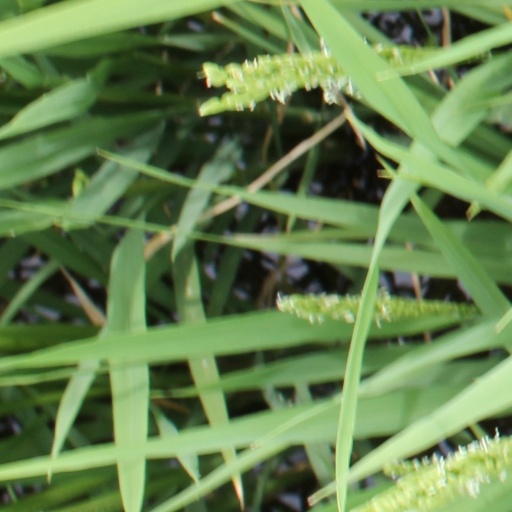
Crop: rice